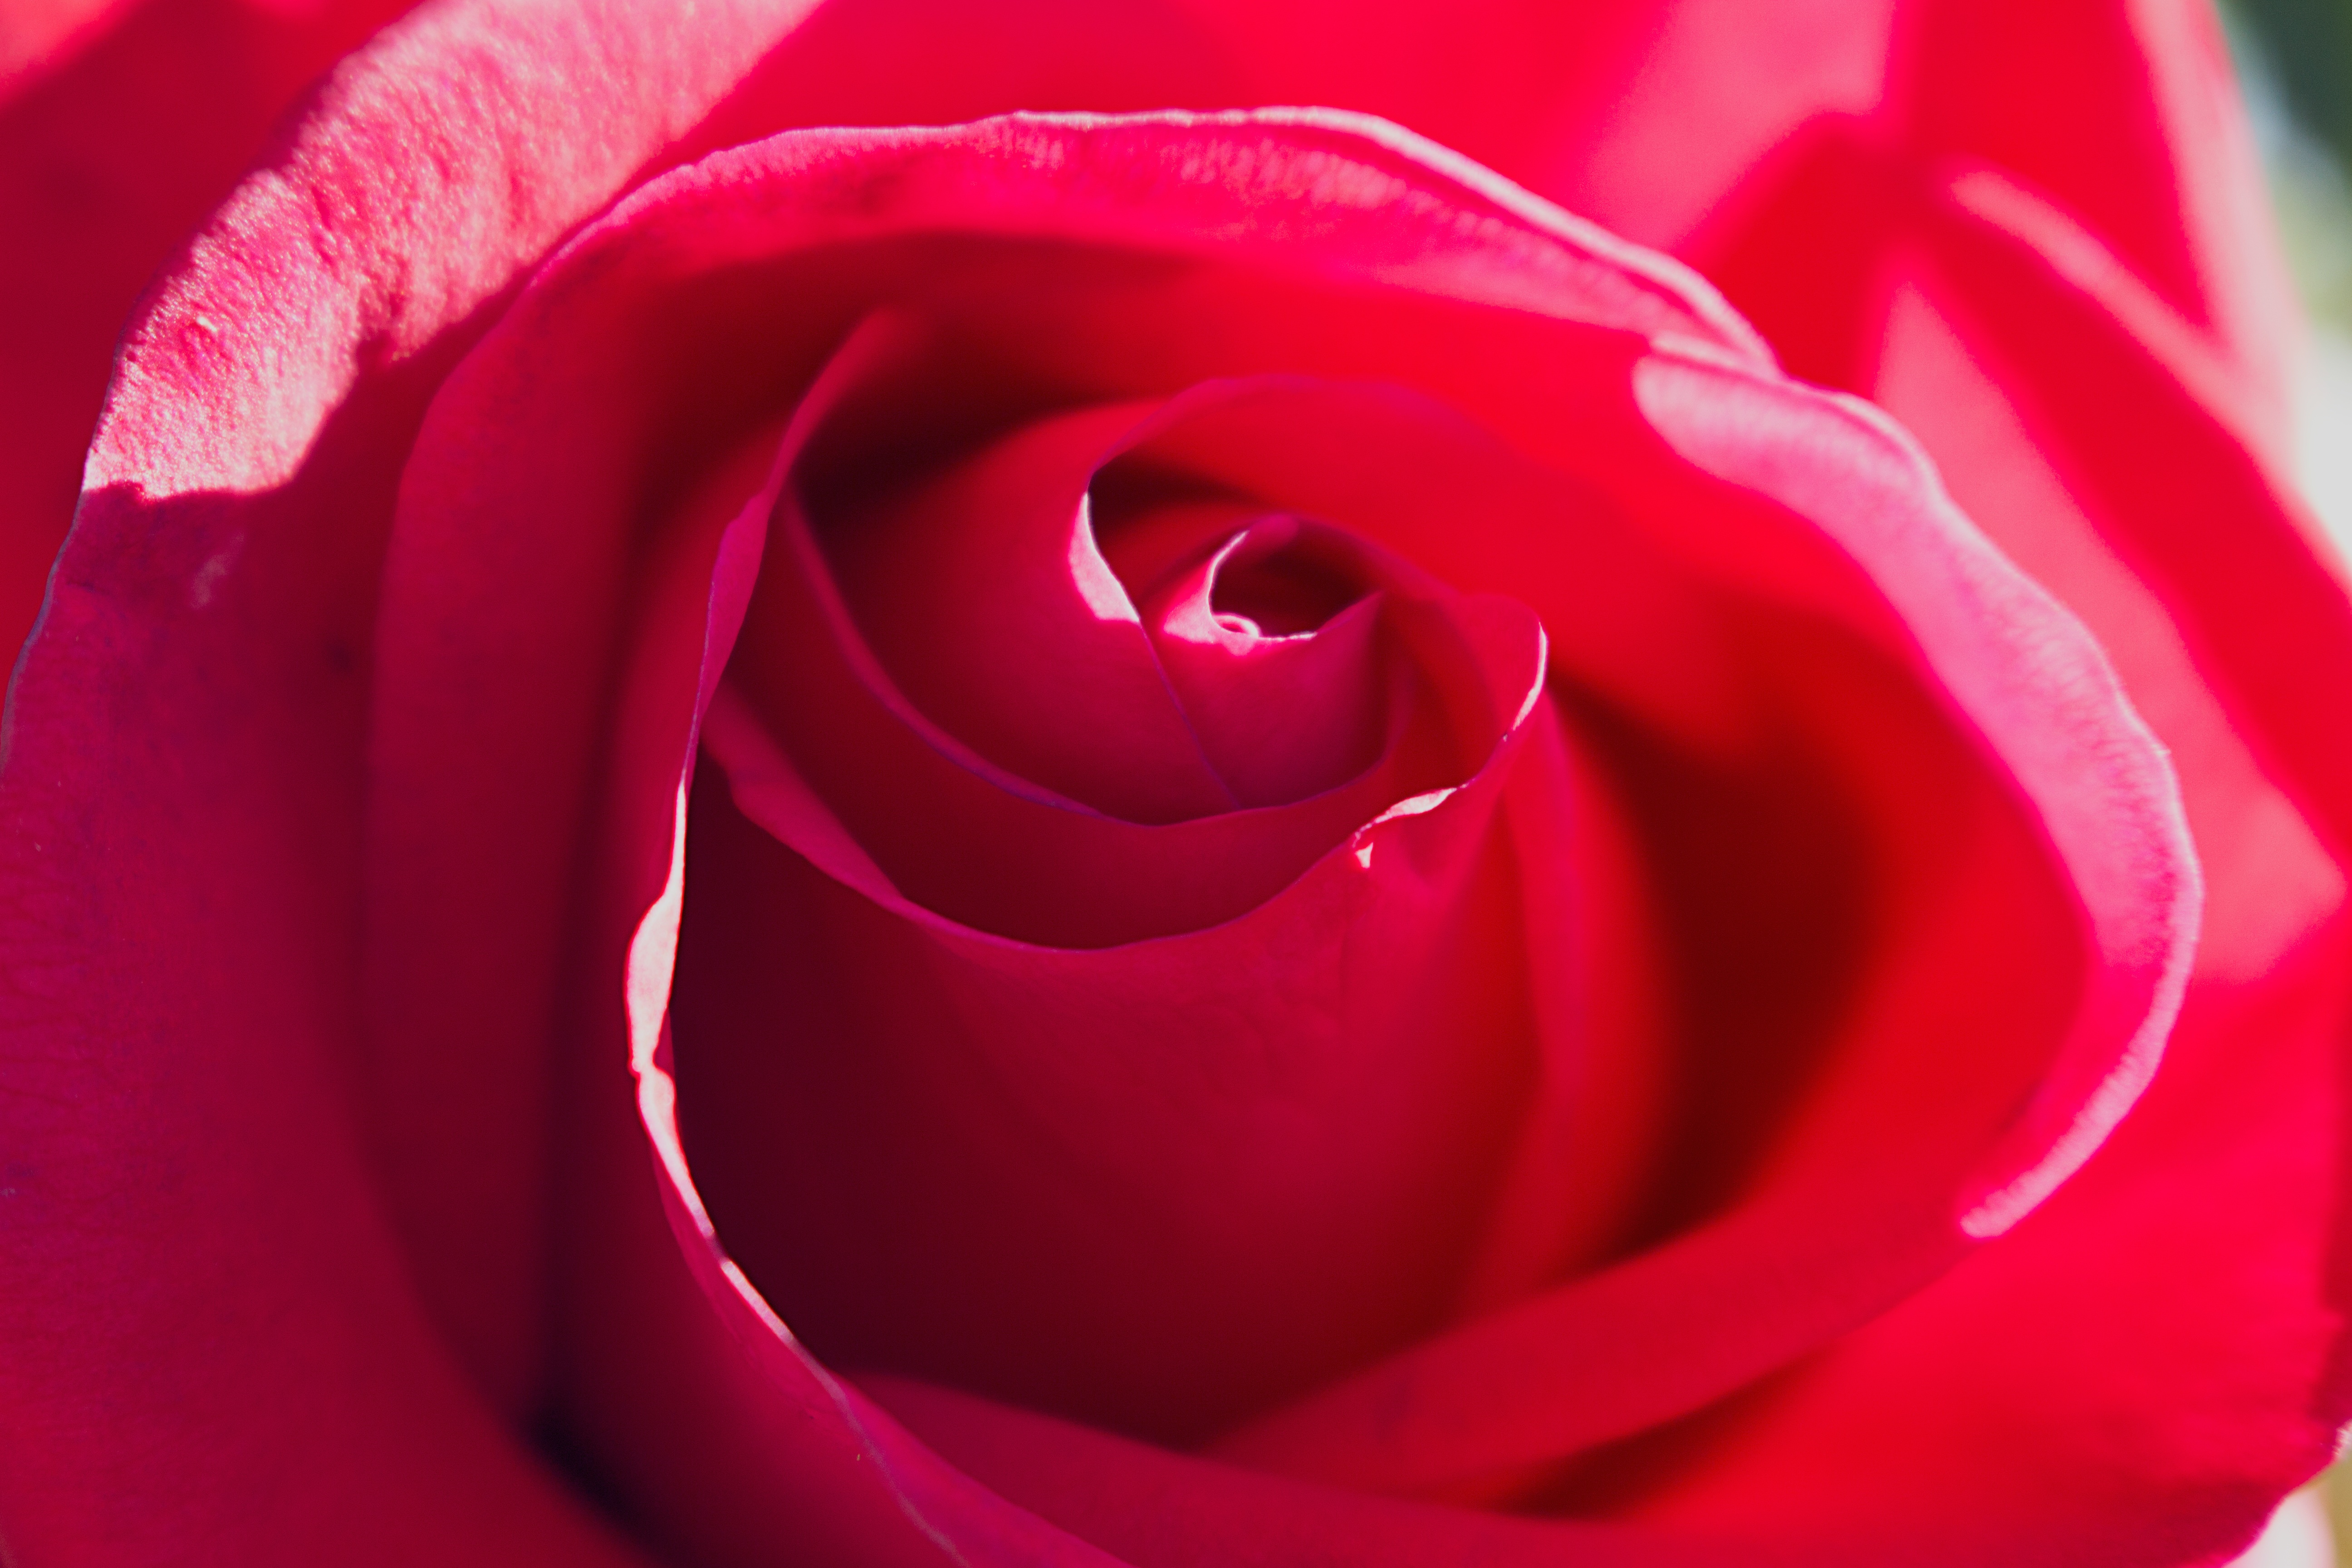
plant, flower, petal, rose, red, pink, close up, floribunda, macro photography, flowering plant, garden roses, rose family, plant stem, land plant, rose order